Charles Eschard

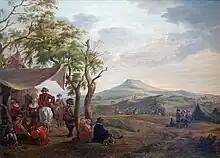
"Military Camp" by Charles Eschard, Musée barrois (Bar-le-Duc)

Eschard began his art training at the Rouen Academy of Arts directed by Jean-Baptiste Descamps. He then went to spend a few years in Holland, where he studied the masterpieces of Flemish masters.